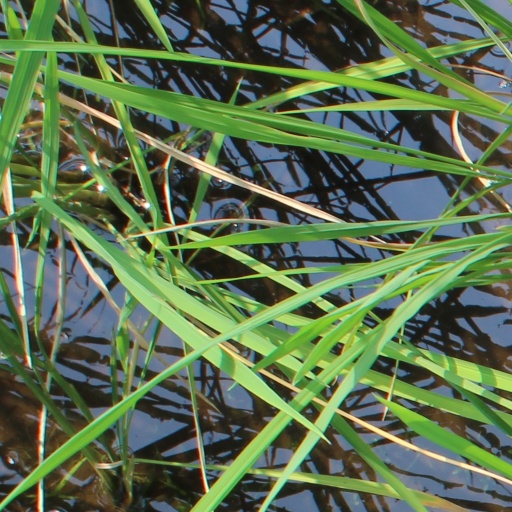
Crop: rice